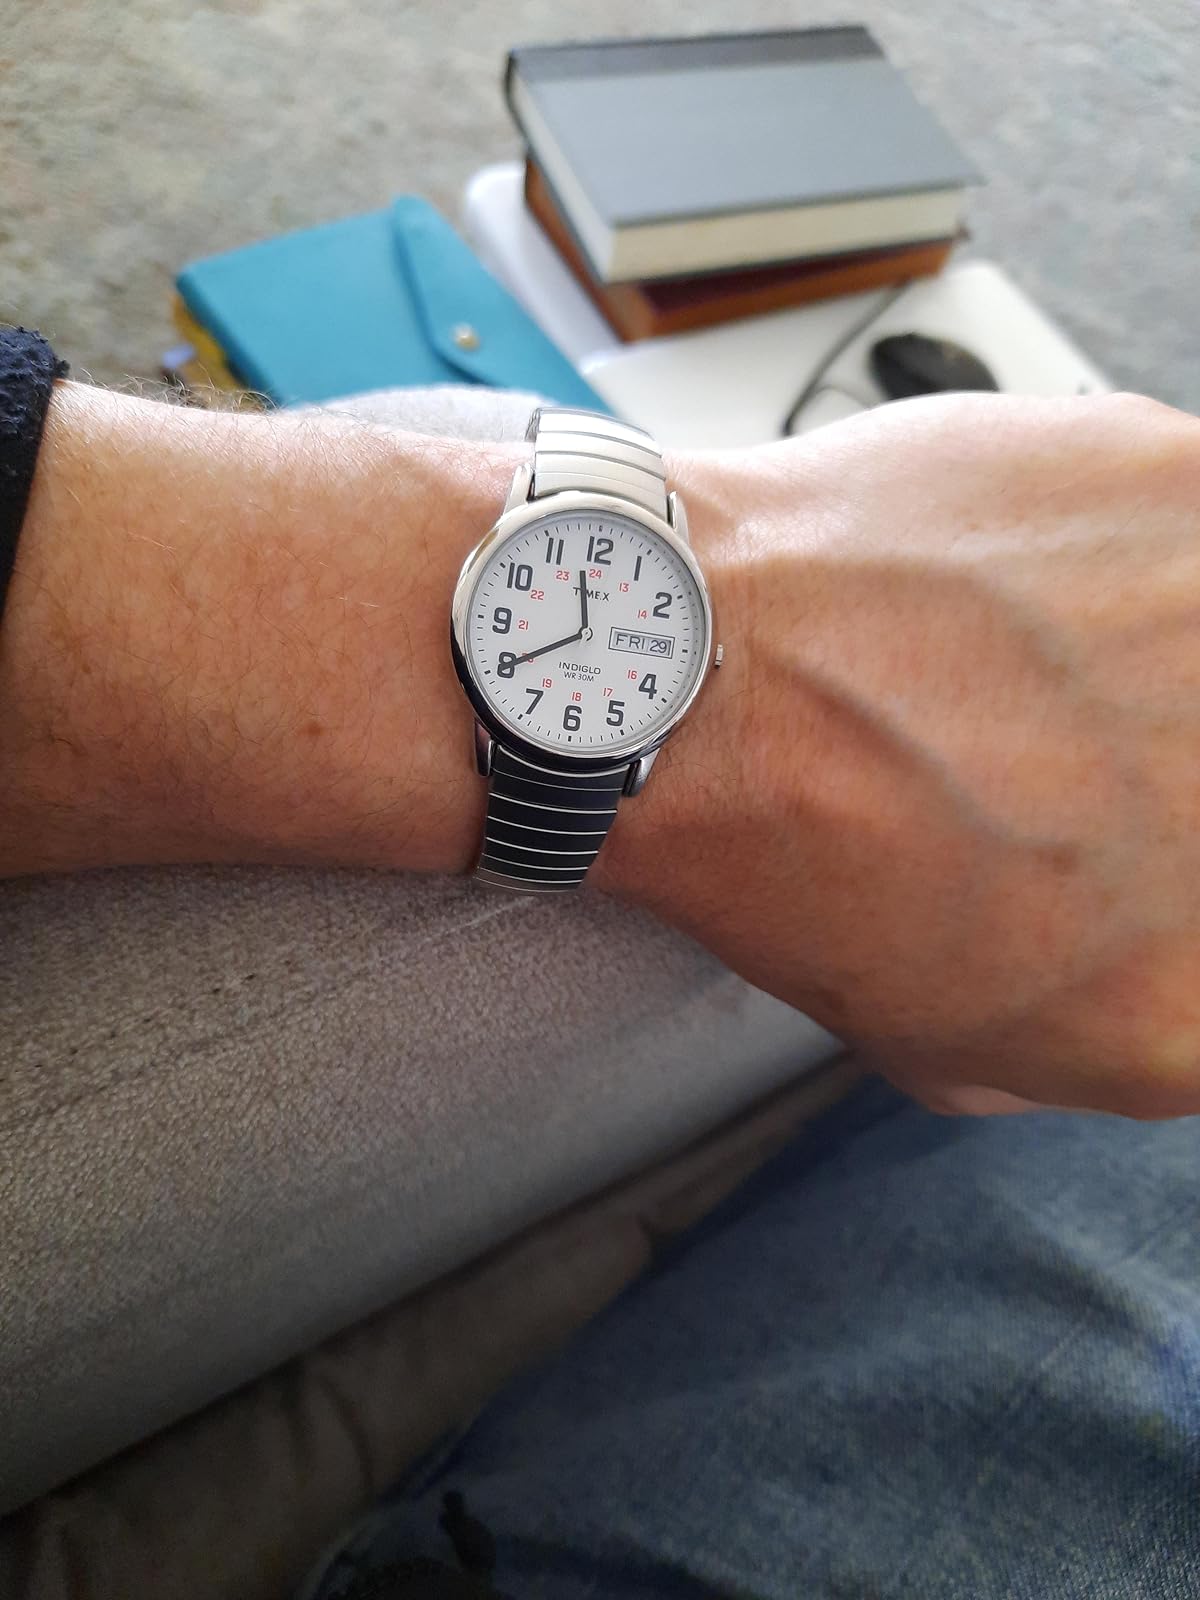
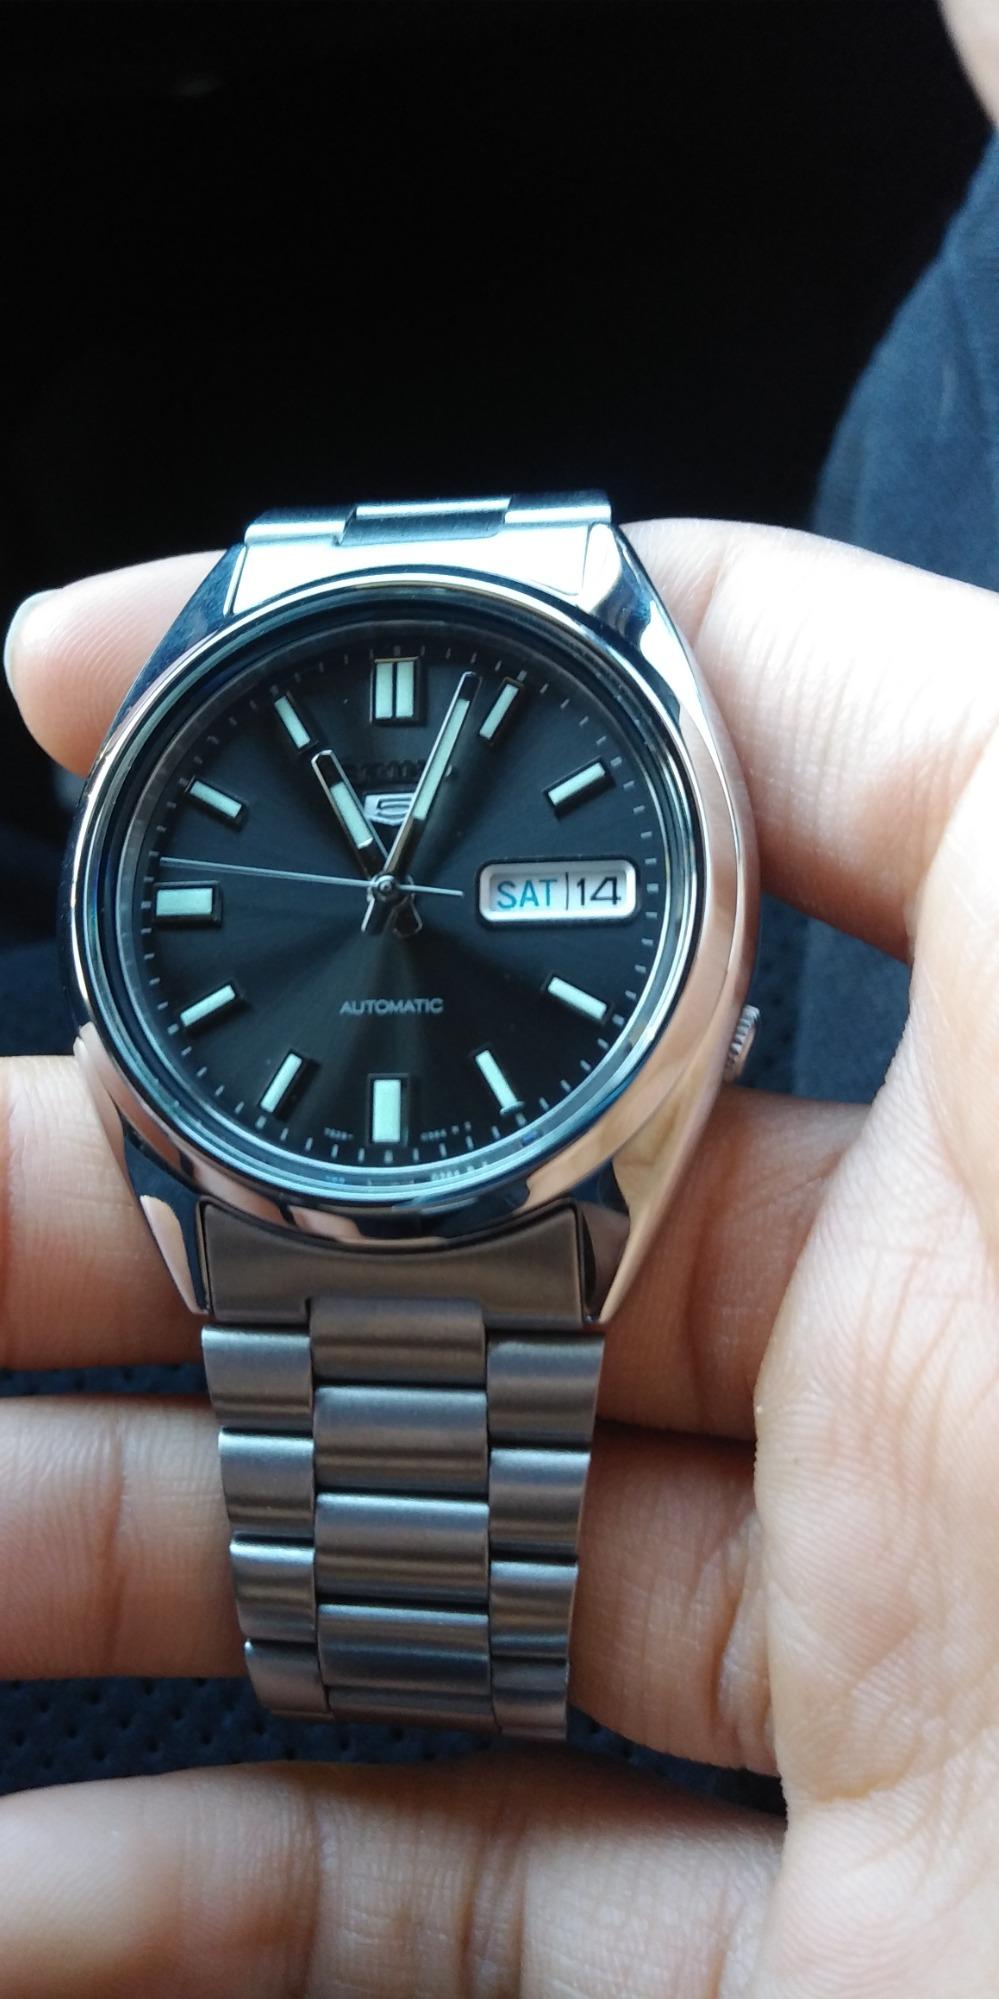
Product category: accessories_watch
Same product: no